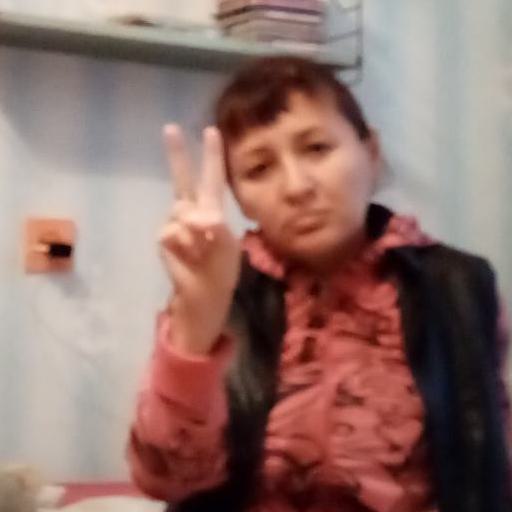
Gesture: peace